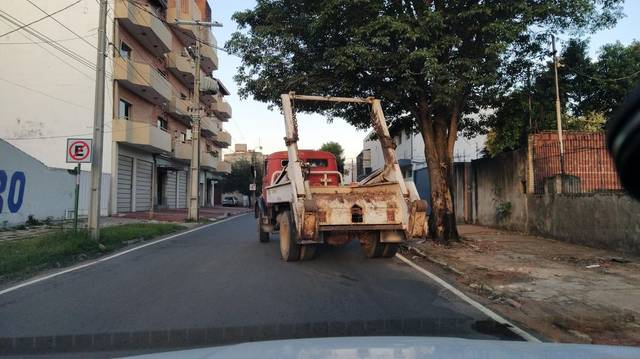
Region: Paraguay
Coordinates: -25.298, -57.634